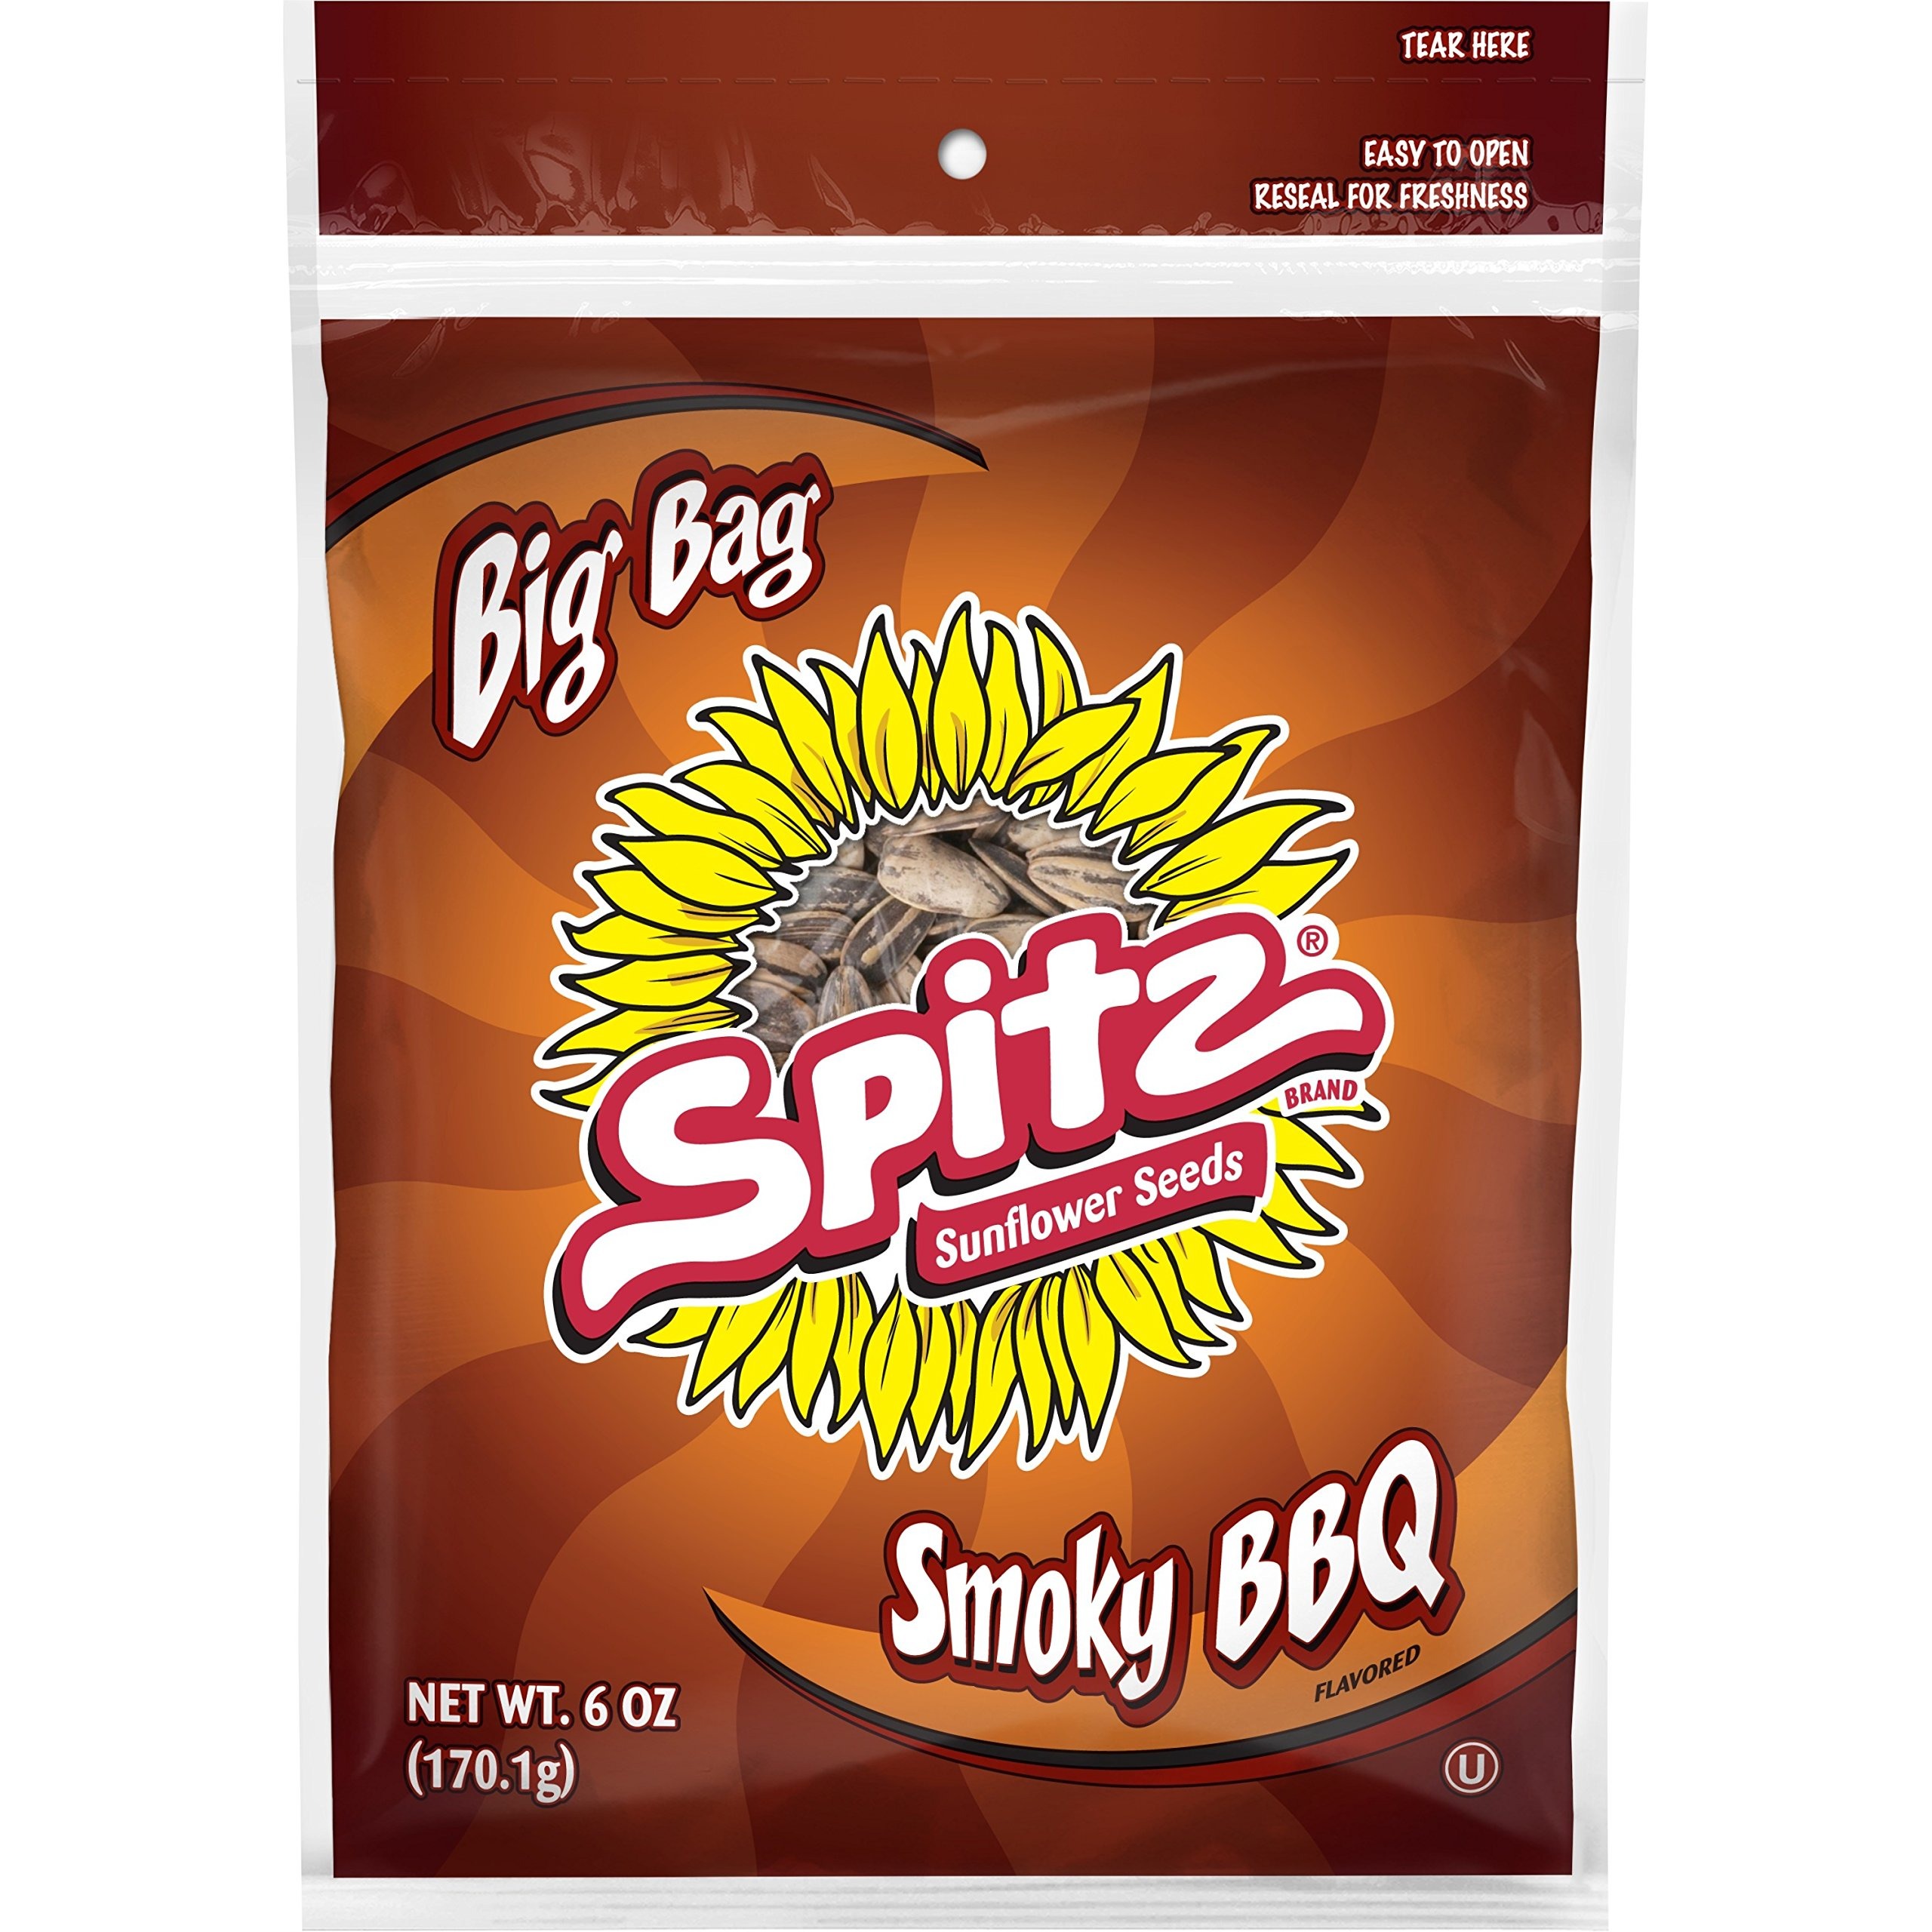
Item Name: Spitz BBQ Flavored Sunflower Seeds, 6 Ounce Bags, 12 Count
Bullet Point 1: Carefully sourced and selected seeds to ensure that our kernel-to-shell ratio is one of the largest in the business. So you get more seed in every shell.
Bullet Point 2: We fire-roast every seed to perfection in small batches. This allow for a better-tasting and more consistent seed every time.
Bullet Point 3: Each seed is infused with one of our eight unique flavors. Each flavor is specially balanced to bring out the best in every seed.
Bullet Point 4: We sort our seeds twice for size to ensure only the largest get in the bag. We also sort by weight and color. All this to bring you only the best.
Bullet Point 5: Barbecue Flavor
Bullet Point 6: Contains twelve 6 ounce bags.
Value: 72.0
Unit: ounce

Price: 37.93